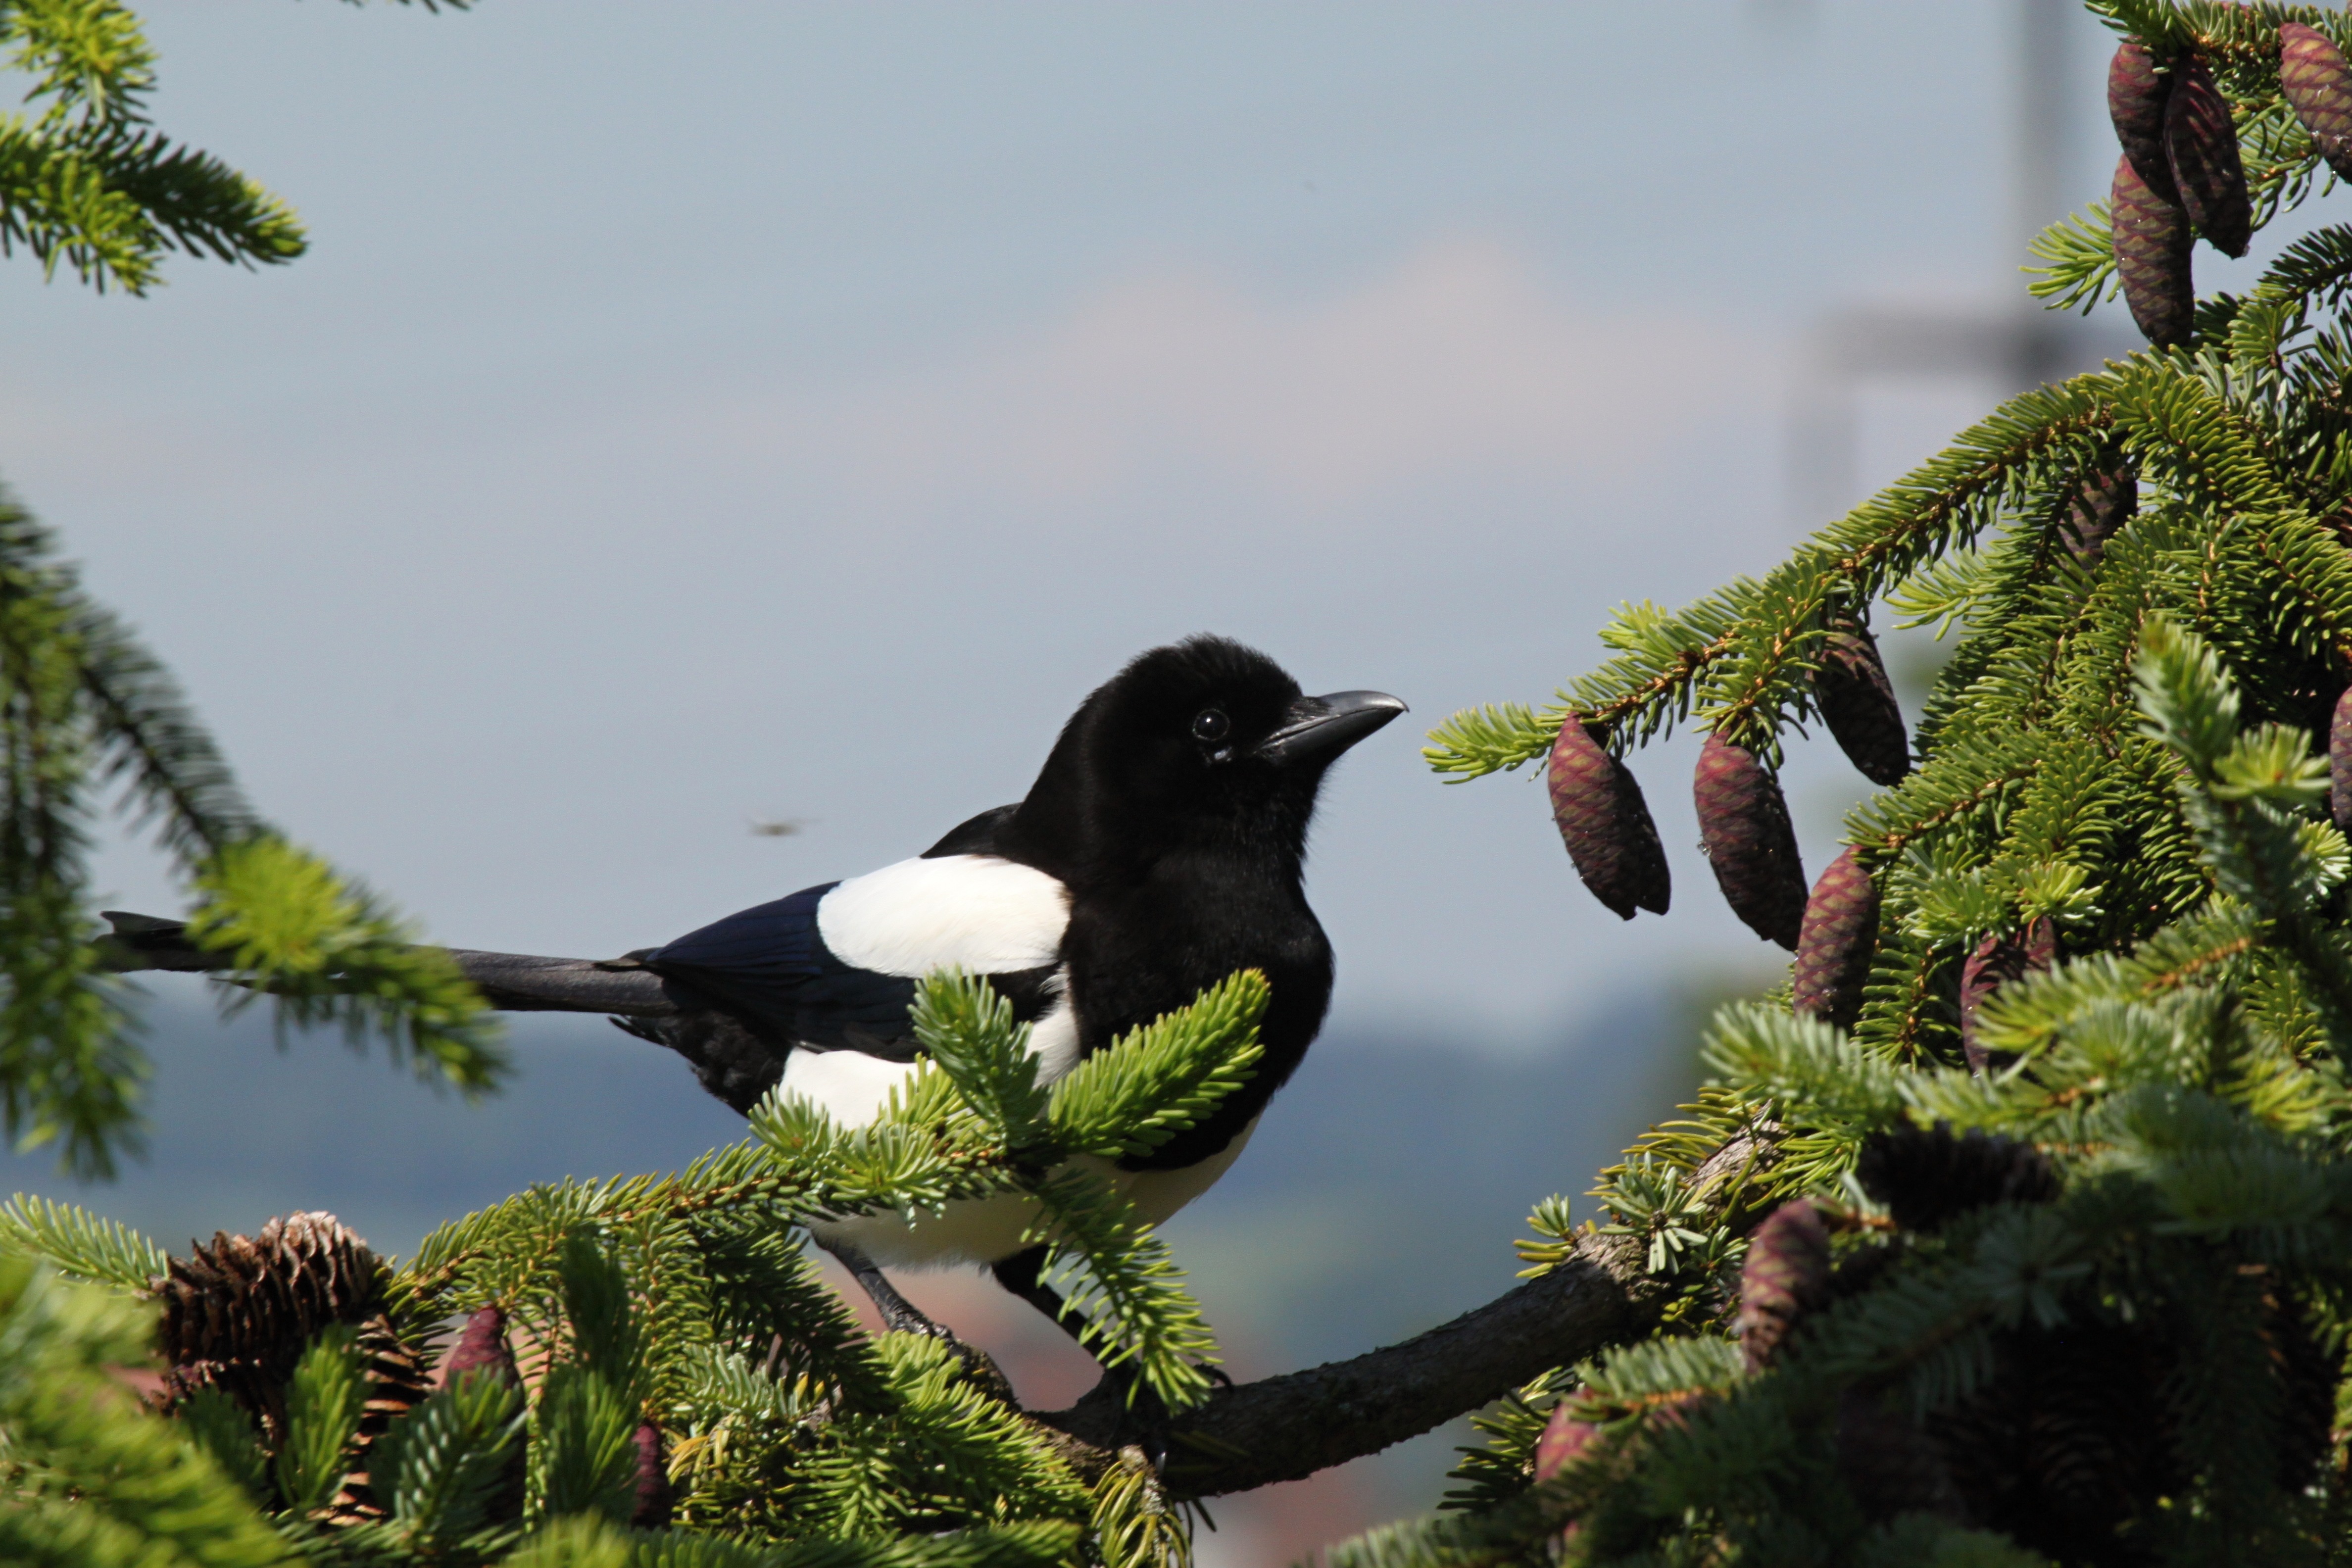
tree, nature, branch, bird, wing, animal, wildlife, feather, fauna, birds, animals, vertebrate, magpie, elster, eurasian magpie, perching bird, crow like bird, magpies